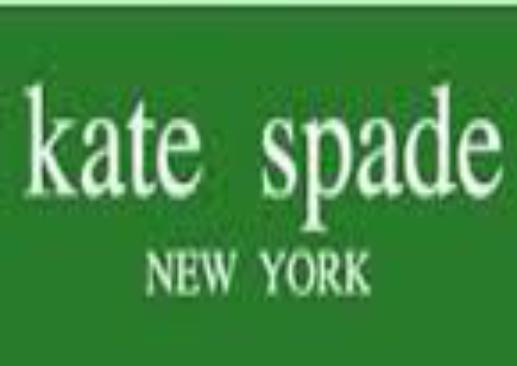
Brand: KATE SPADE-1
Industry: Clothes